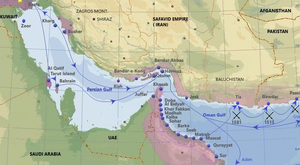
Le golfe Persique est un golfe de l'océan Indien qui s'étend sur une superficie de 251 000 km². Il sépare l'Iran de la péninsule arabique.